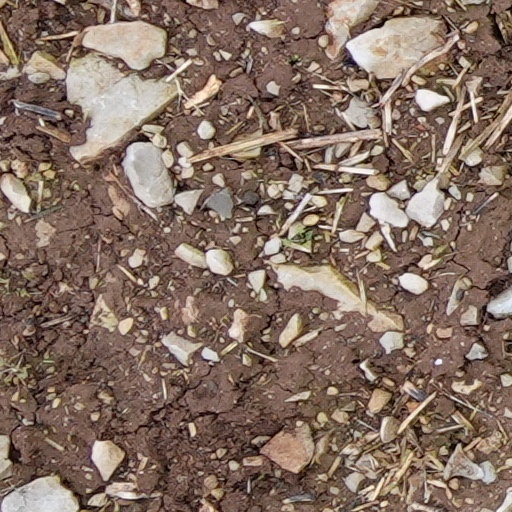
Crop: wheat